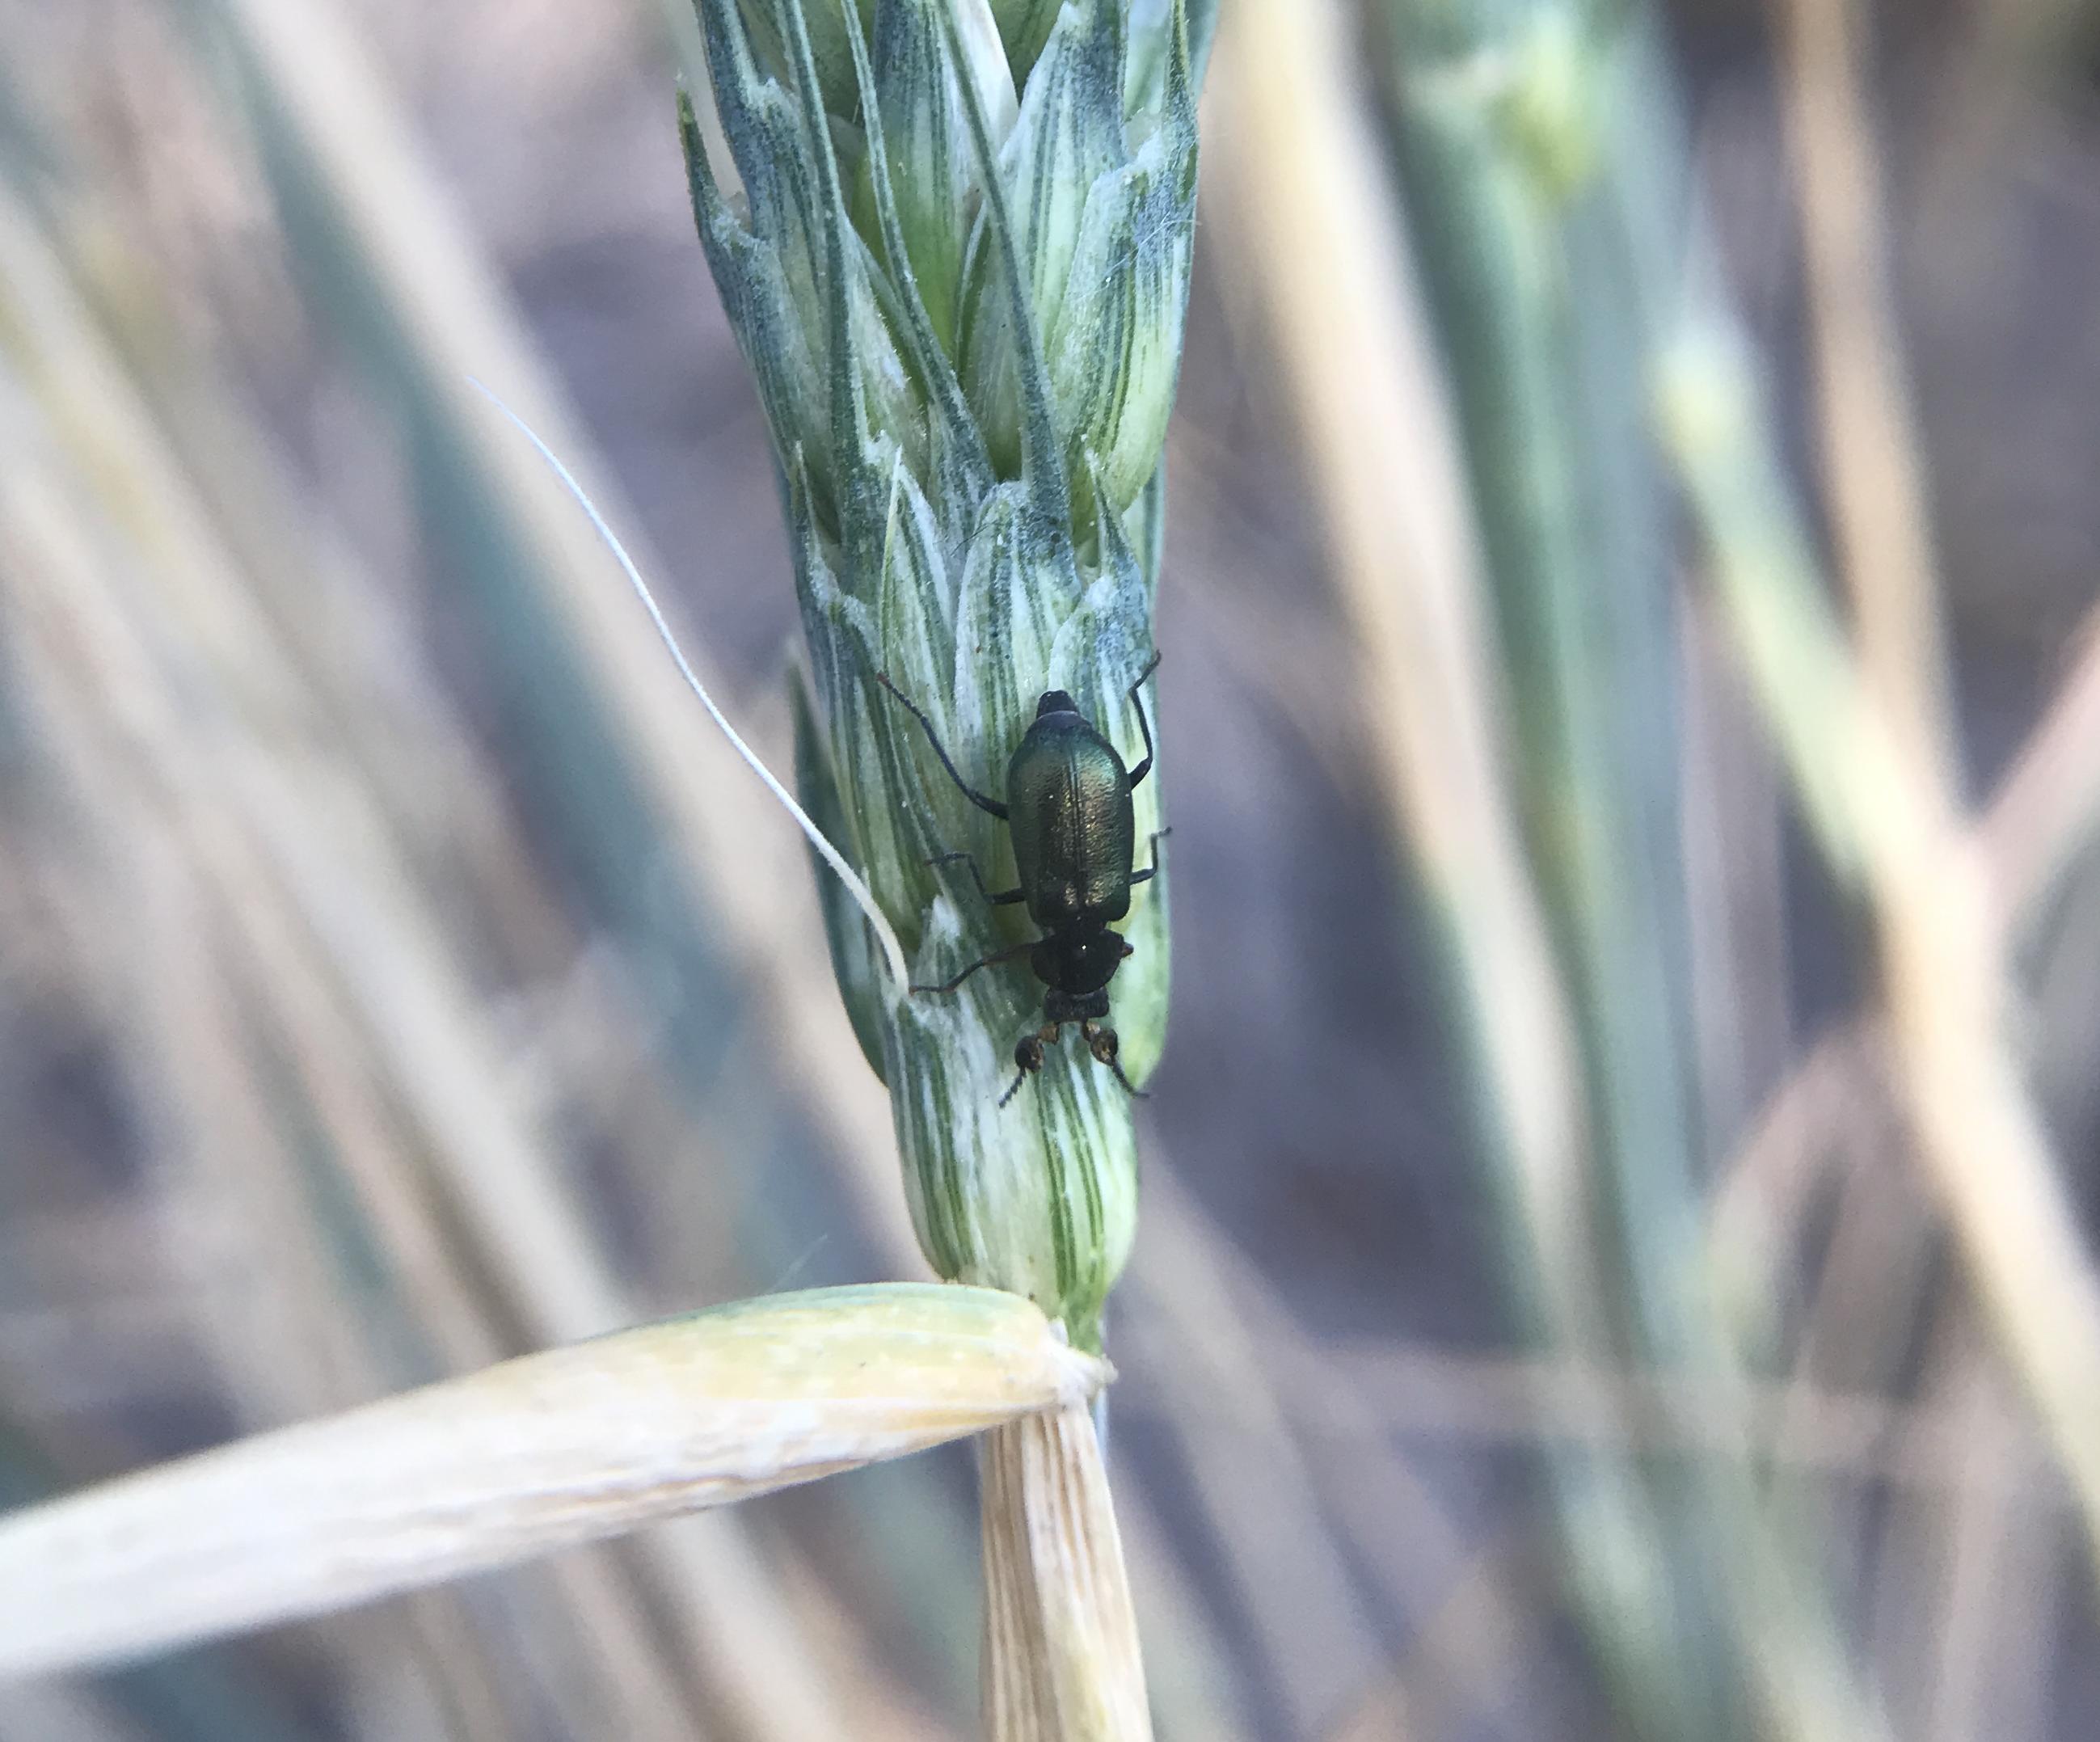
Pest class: predators